Describe the emotion expressed in this image:  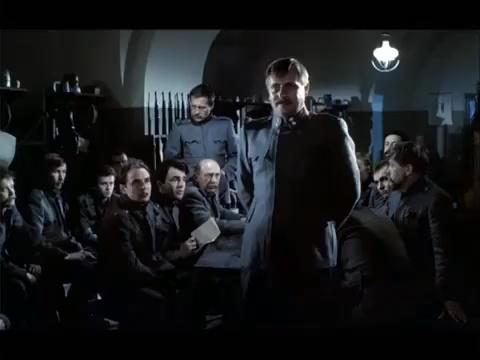
This person displays Fear, valence and arousal with low intensity.